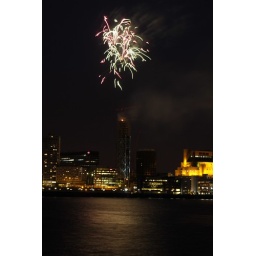
The blue lighting on the front of the tower was provided by Aurora Fireworks. Beetham Tower Liverpool